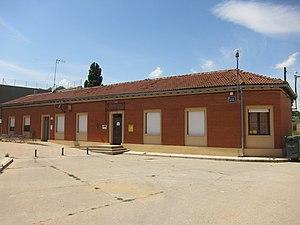
Villasila de Valdavia est une commune d'Espagne de la province de Palencia dans la communauté autonome de Castille-et-León. Elle fait partie de la comarque naturelle de Vega-Valdavia.